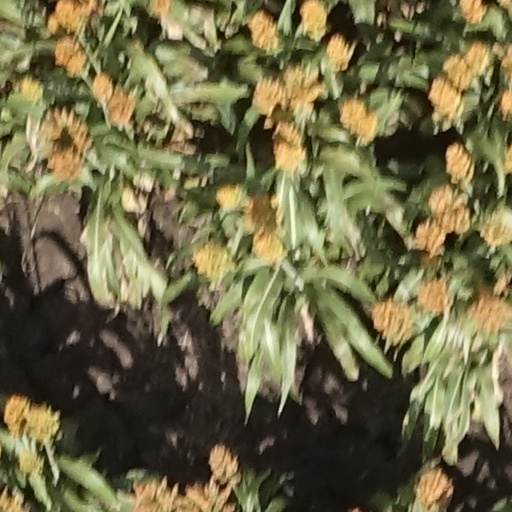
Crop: sorghum